Cantonese opera

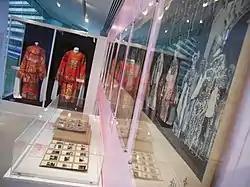
An exhibition displaying opera costumes

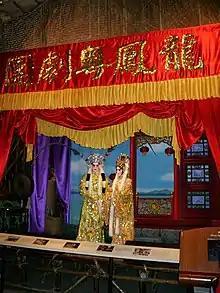
A Cantonese opera exhibit at the Hong Kong Museum of History, 2008.

Applying makeup for Cantonese opera is a long and specialized process. One of the most common styles is the "white and red face": an application of white foundation and a red color around the eyes that fades down to the bottom of cheeks. The eyebrows are black and sometimes elongated. Usually, female characters have thinner eyebrows than males. There is black makeup around the eyes with a shape similar to the eyes of a Chinese phoenix. Lipstick is usually bright red.